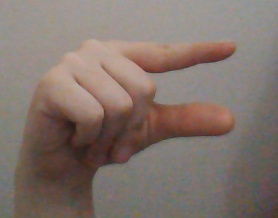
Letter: dal